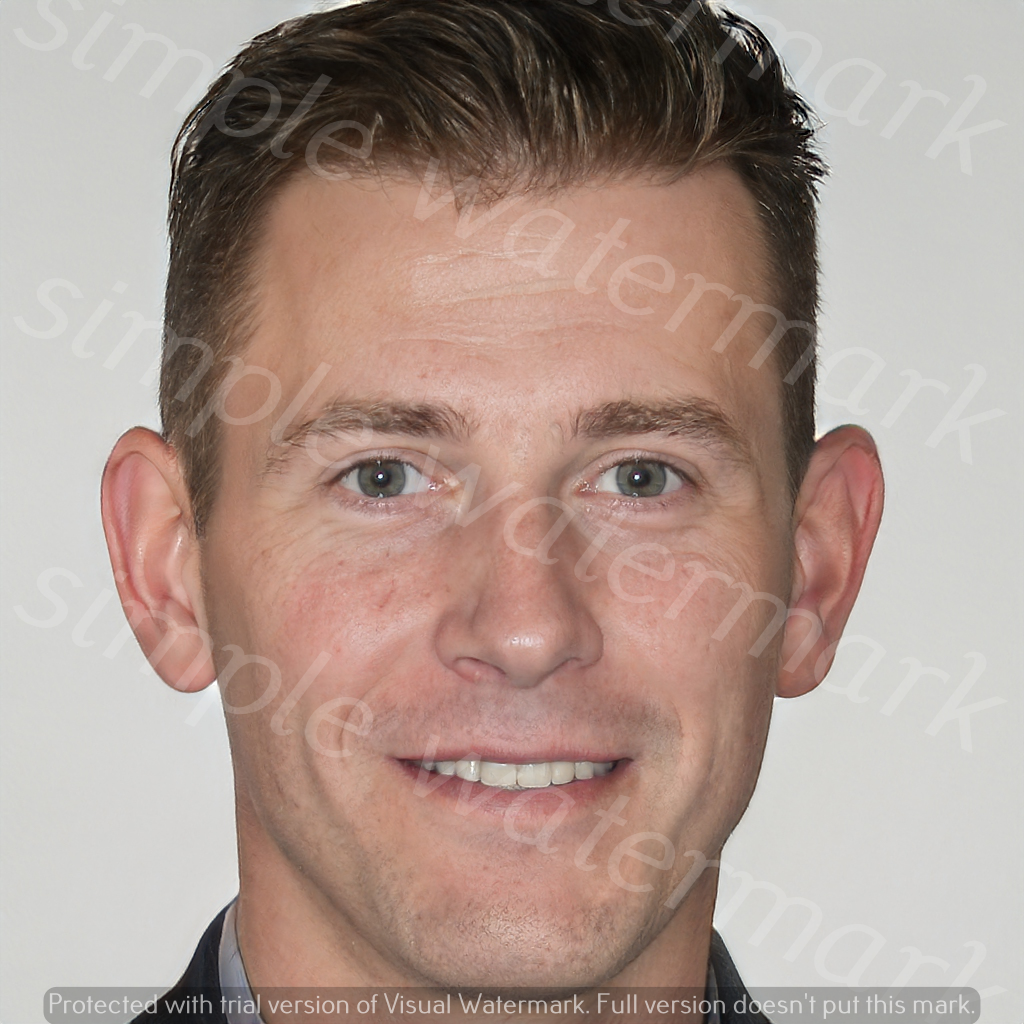
Label: Watermark